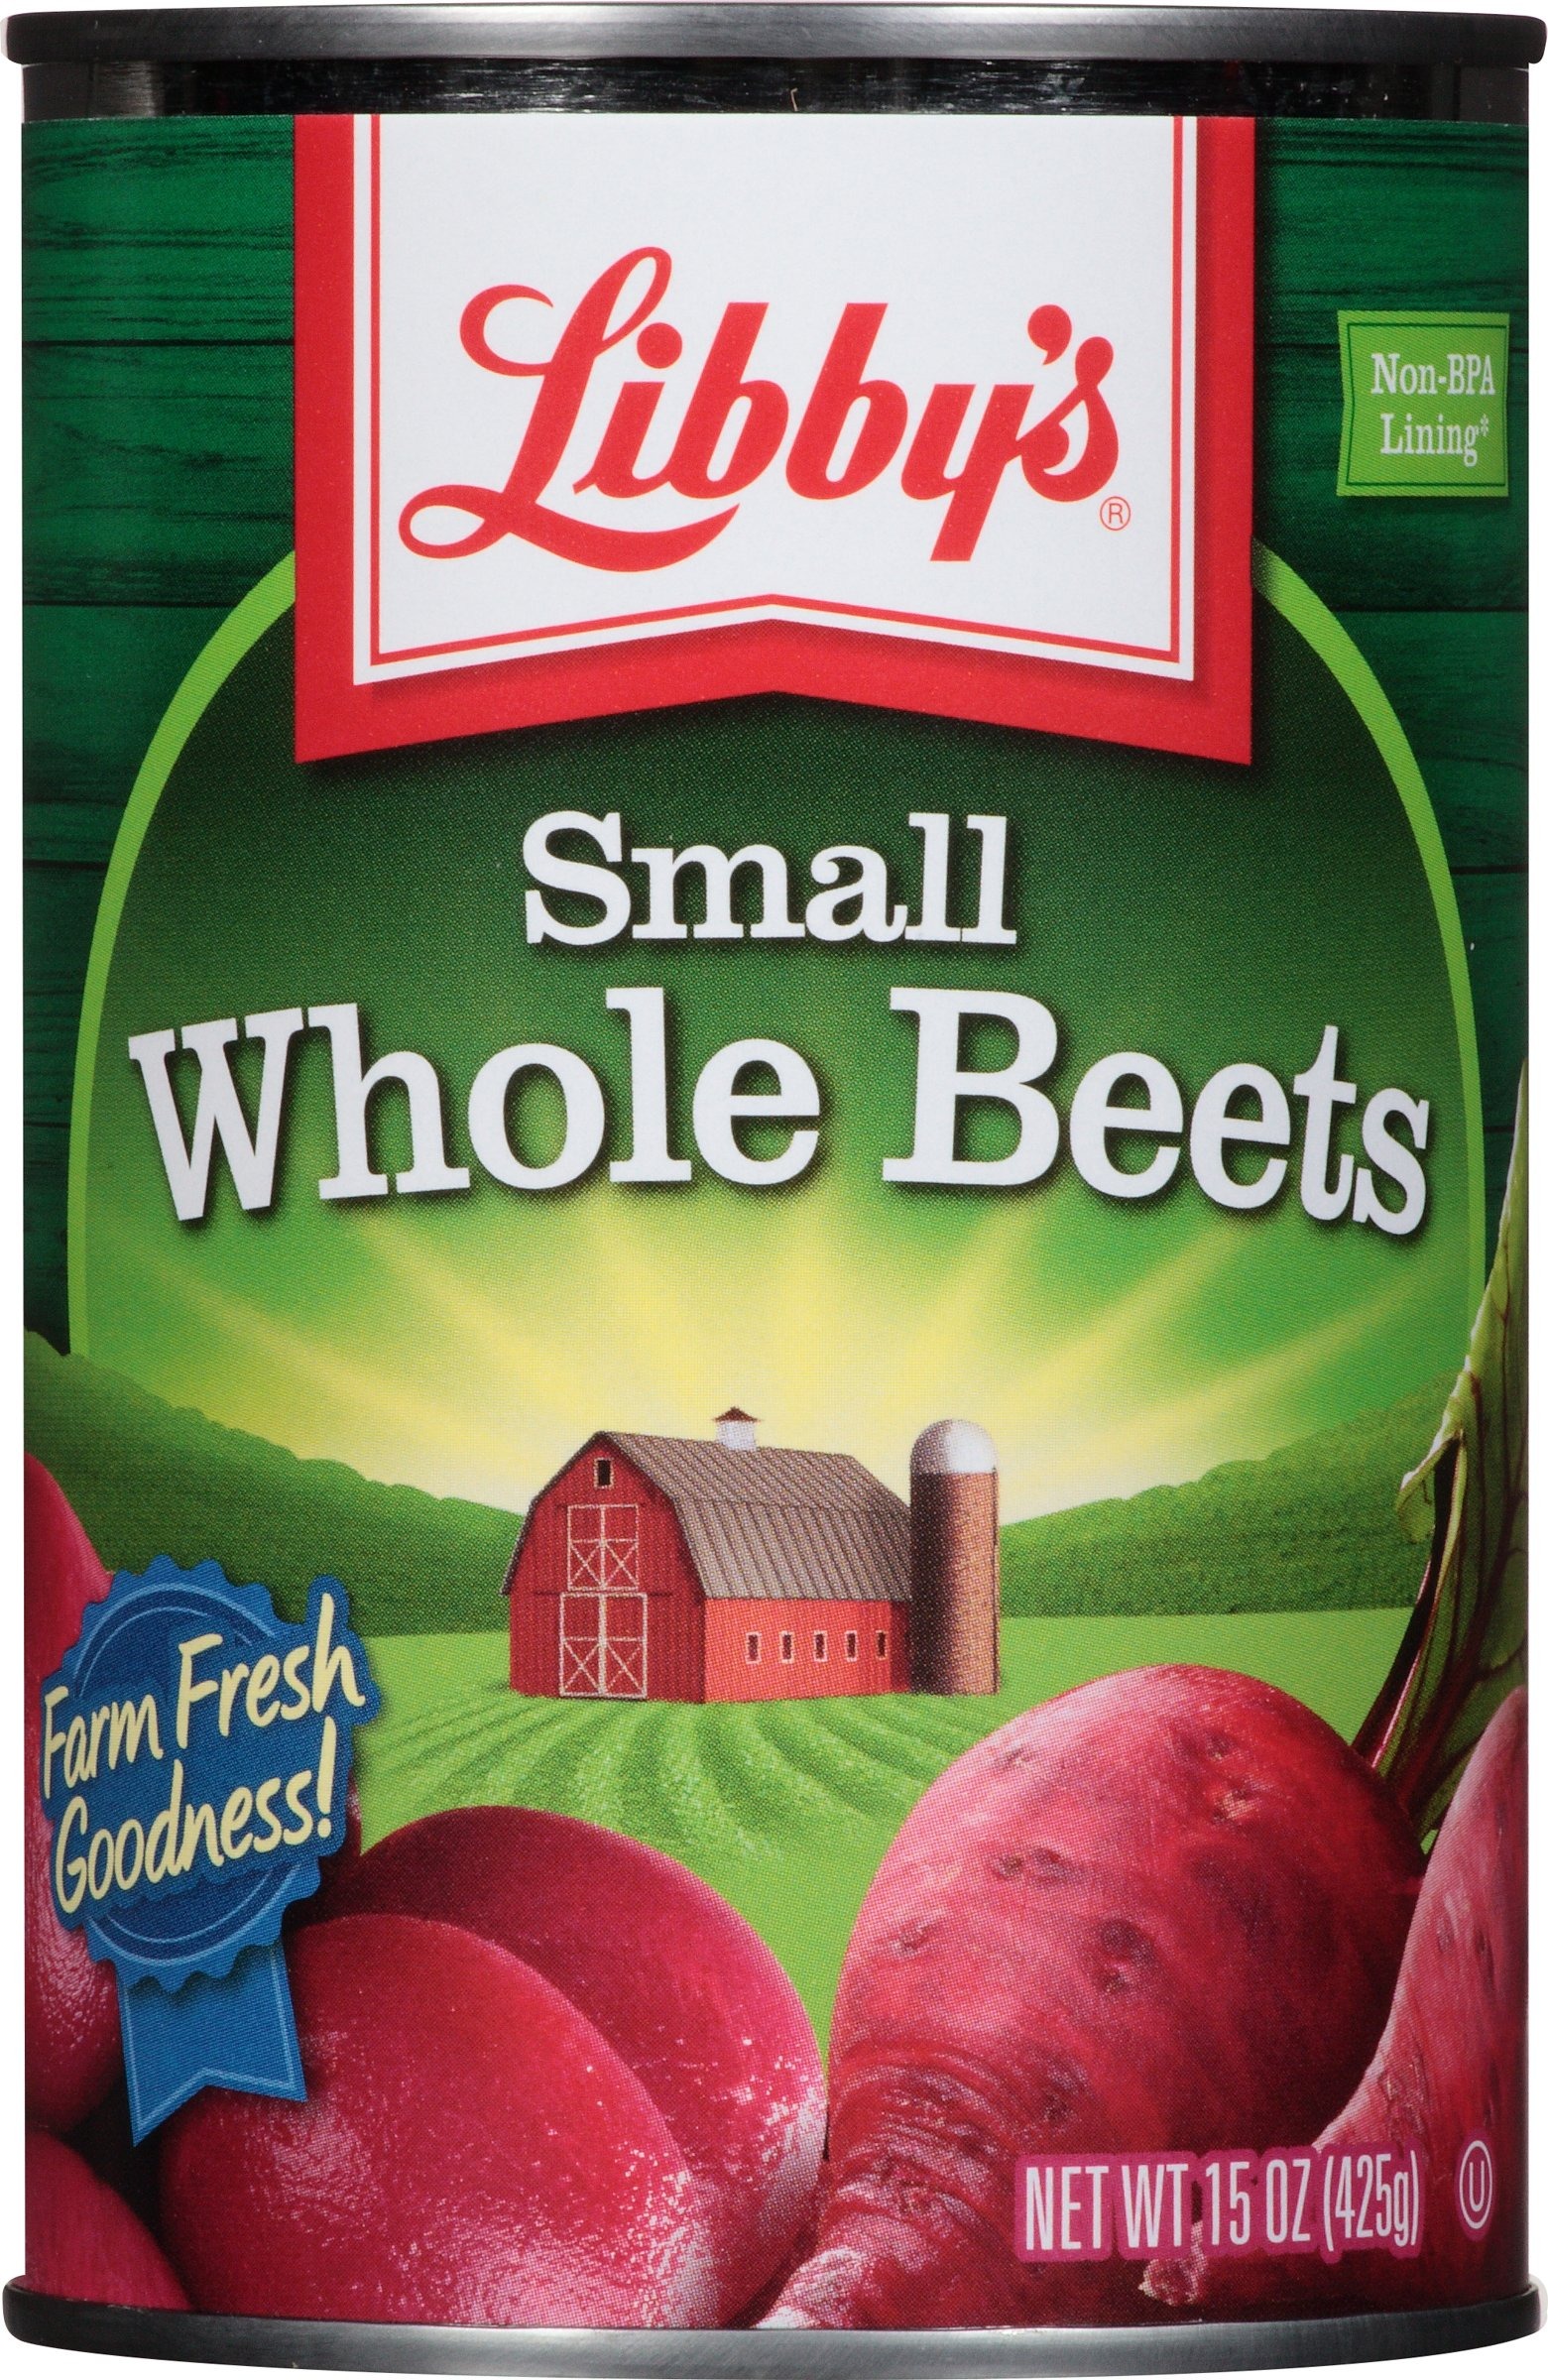
Item Name: Libby's Small Whole Beets, 15 Ounce (Pack of 12)
Bullet Point 1: Canned small whole beets.
Bullet Point 2: 15 oz Small Whole Beets-canned.
Bullet Point 3: All natural; vegetarian; vegan; gluten free.
Bullet Point 4: Fully cooked; just heat & eat,
Bullet Point 5: Grown and packed in the USA.
Product Description: <p>Canned small whole beets.<br /><br />Features include: <br /><br />&bull;15 oz Small Whole Beets-canned<br />&bull;All natural; vegetarian; vegan; gluten free<br />&bull;Fully cooked; just heat &amp; eat<br />&bull;Grown and packed in the USA<br />&nbsp;</p>
Value: 180.0
Unit: Ounce

Price: 2.2